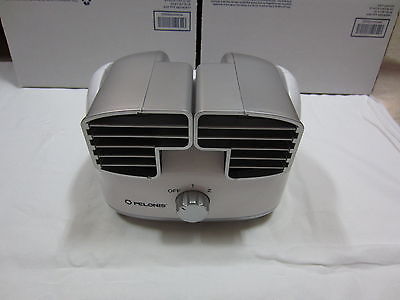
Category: fan